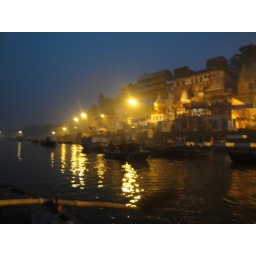
The holy river Ganges in the morning boat ride.